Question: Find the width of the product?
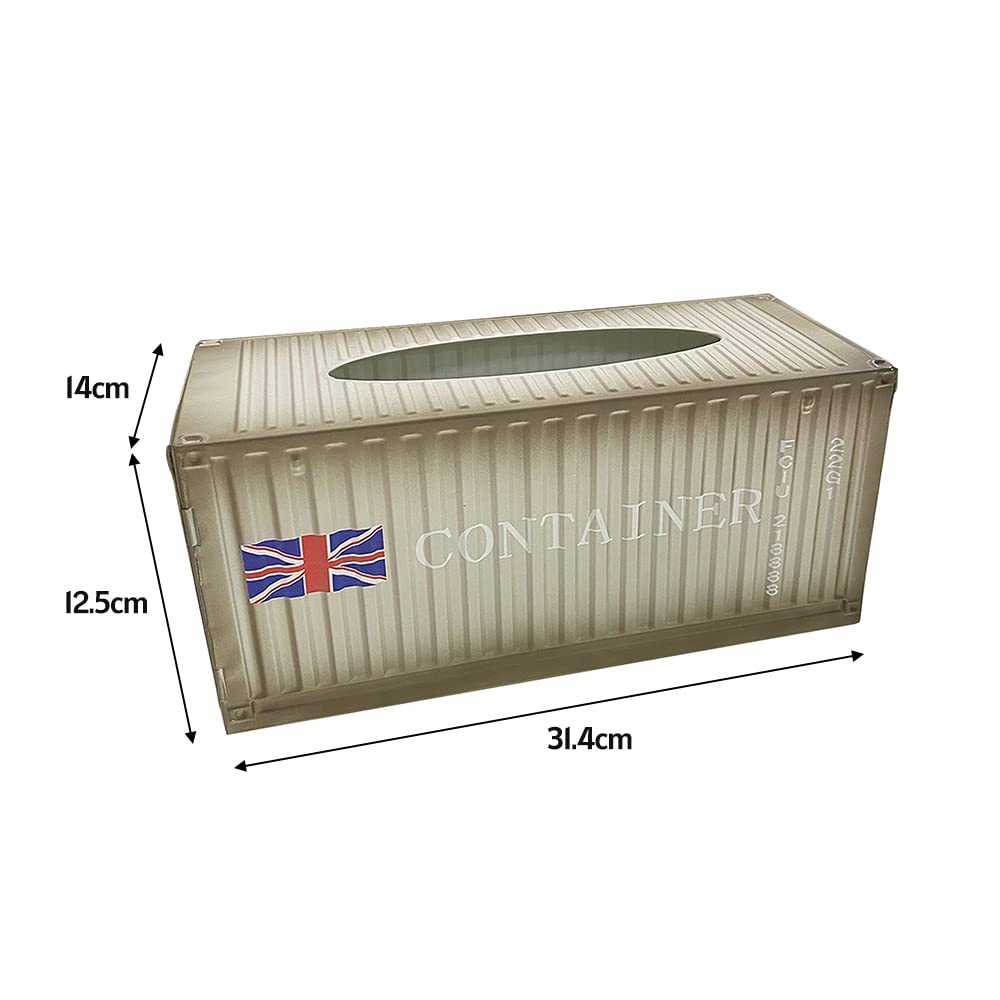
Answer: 14.0 centimetre